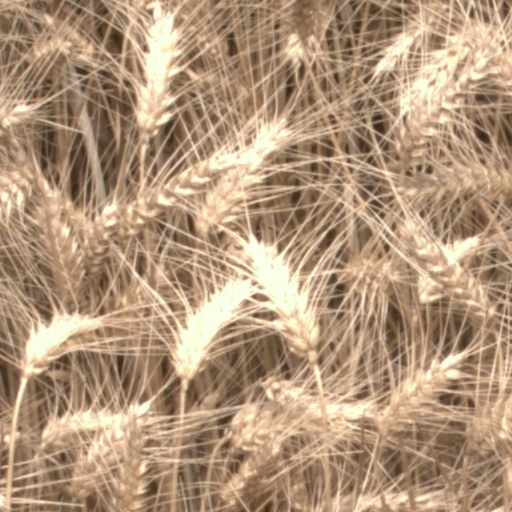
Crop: wheat